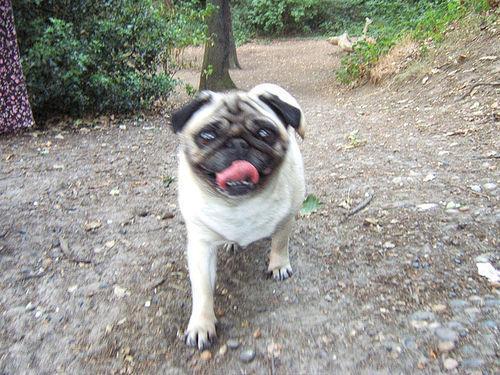
pug